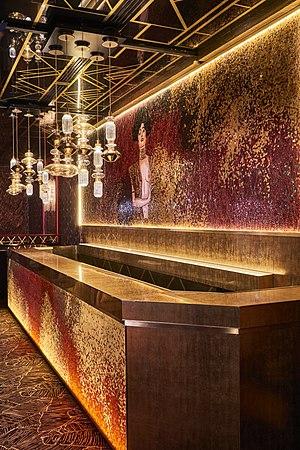
Bar du cabaret Le Paradis Latin à Paris, en 2019.
Oscar Lucien Ono, né le 11 janvier 1976 est un décorateur et architecte d’intérieur français.